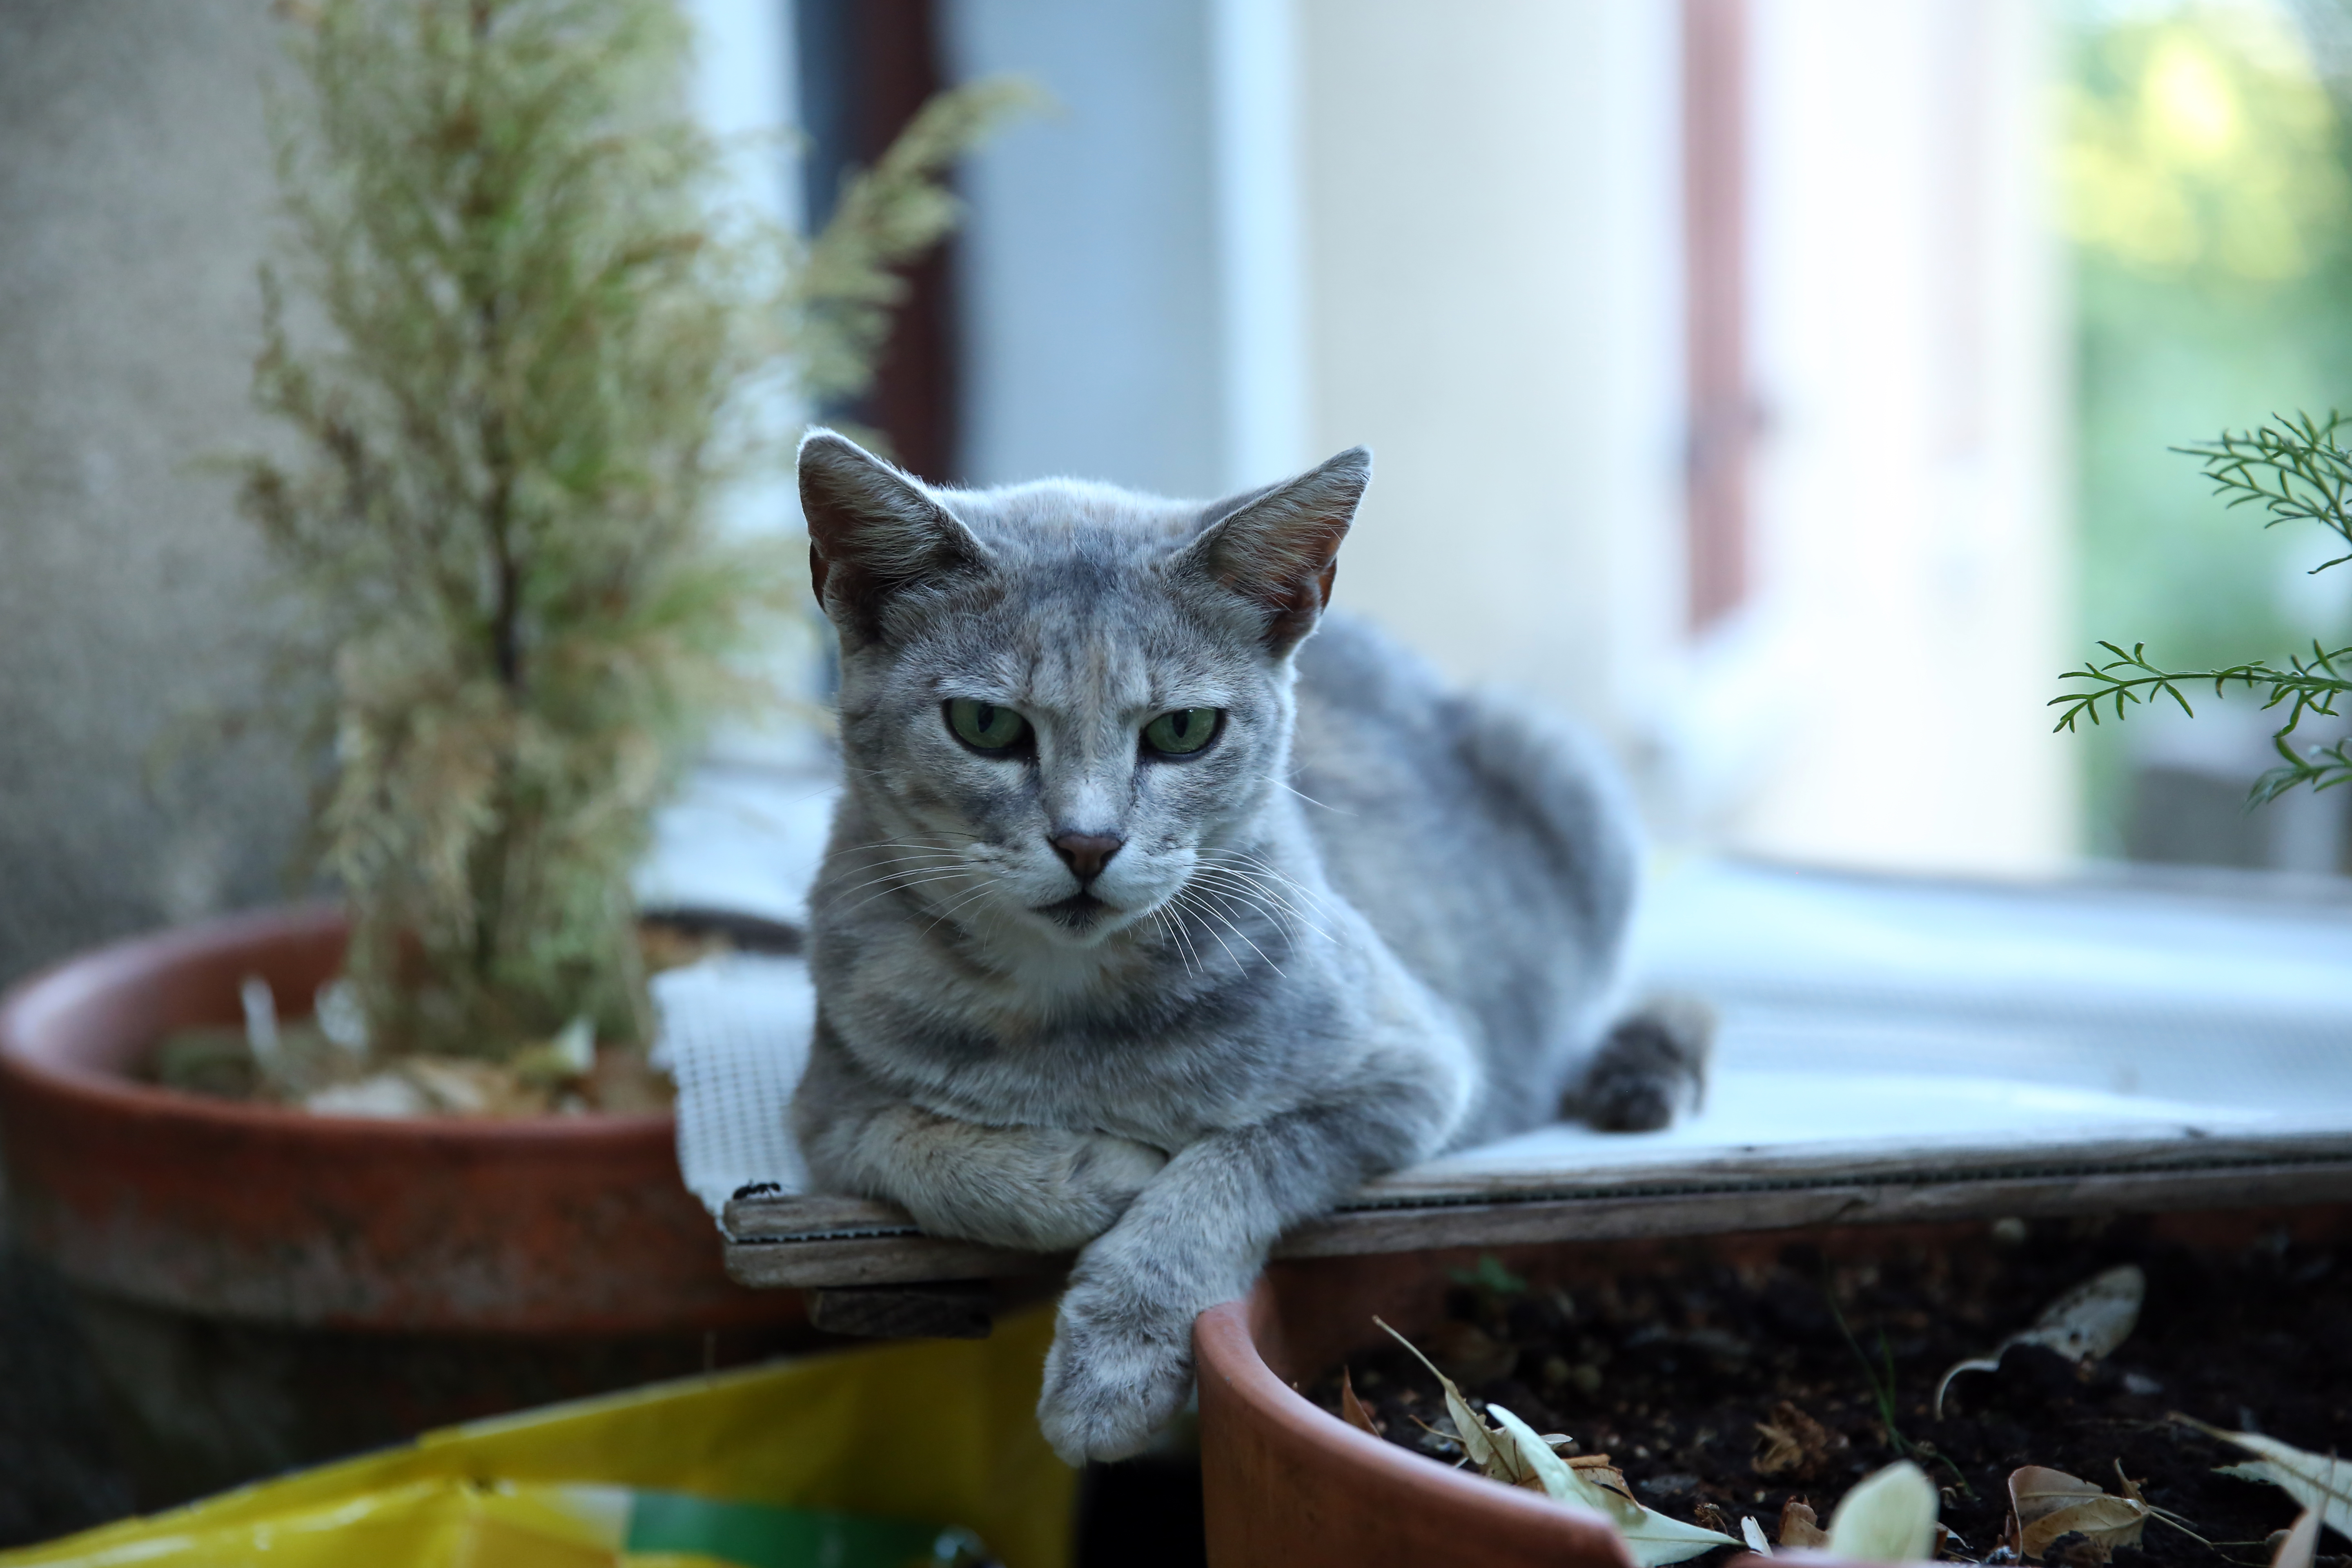
flower, france, europe, kitten, cat, canon, tabby, mammal, fauna, cats, whiskers, midi, vertebrate, gris, couleur, argent, campagne, chats, southfrance, sdfrankreich, zuidfrankrijk, languedocroussillon, katzen, exterieur, montagnes, katten, cevennes, felins, lozre, ferme, europen, bauerhof, teinte, parcnationaldescvennes, saintgermaindecalberte, cheptelflin, tabby cat, small to medium sized cats, cat like mammal